Princess Paula of Brazil

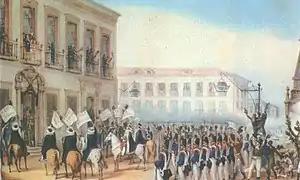
"Acclamation of D. Pedro II" by Debret. In the up-left corner, Pedro is on the balcony with his sisters.

On 11 December 1826, Empress Leopoldina died after either giving birth to a stillborn son or suffering a miscarriage. However, at the time there were rumors that purported Pedro had actually killed Leopoldina during a heated discussion. Supposedly, Pedro had kicked Leopoldina in the womb, causing her to have a miscarriage and die. Domitila de Castro, Pedro's longtime mistress, and Philipp von Mareschal, the Austrian minister in Brazil, had witnessed the quarrel and Mareschal stated that the couple exchanged only insults and nothing else.